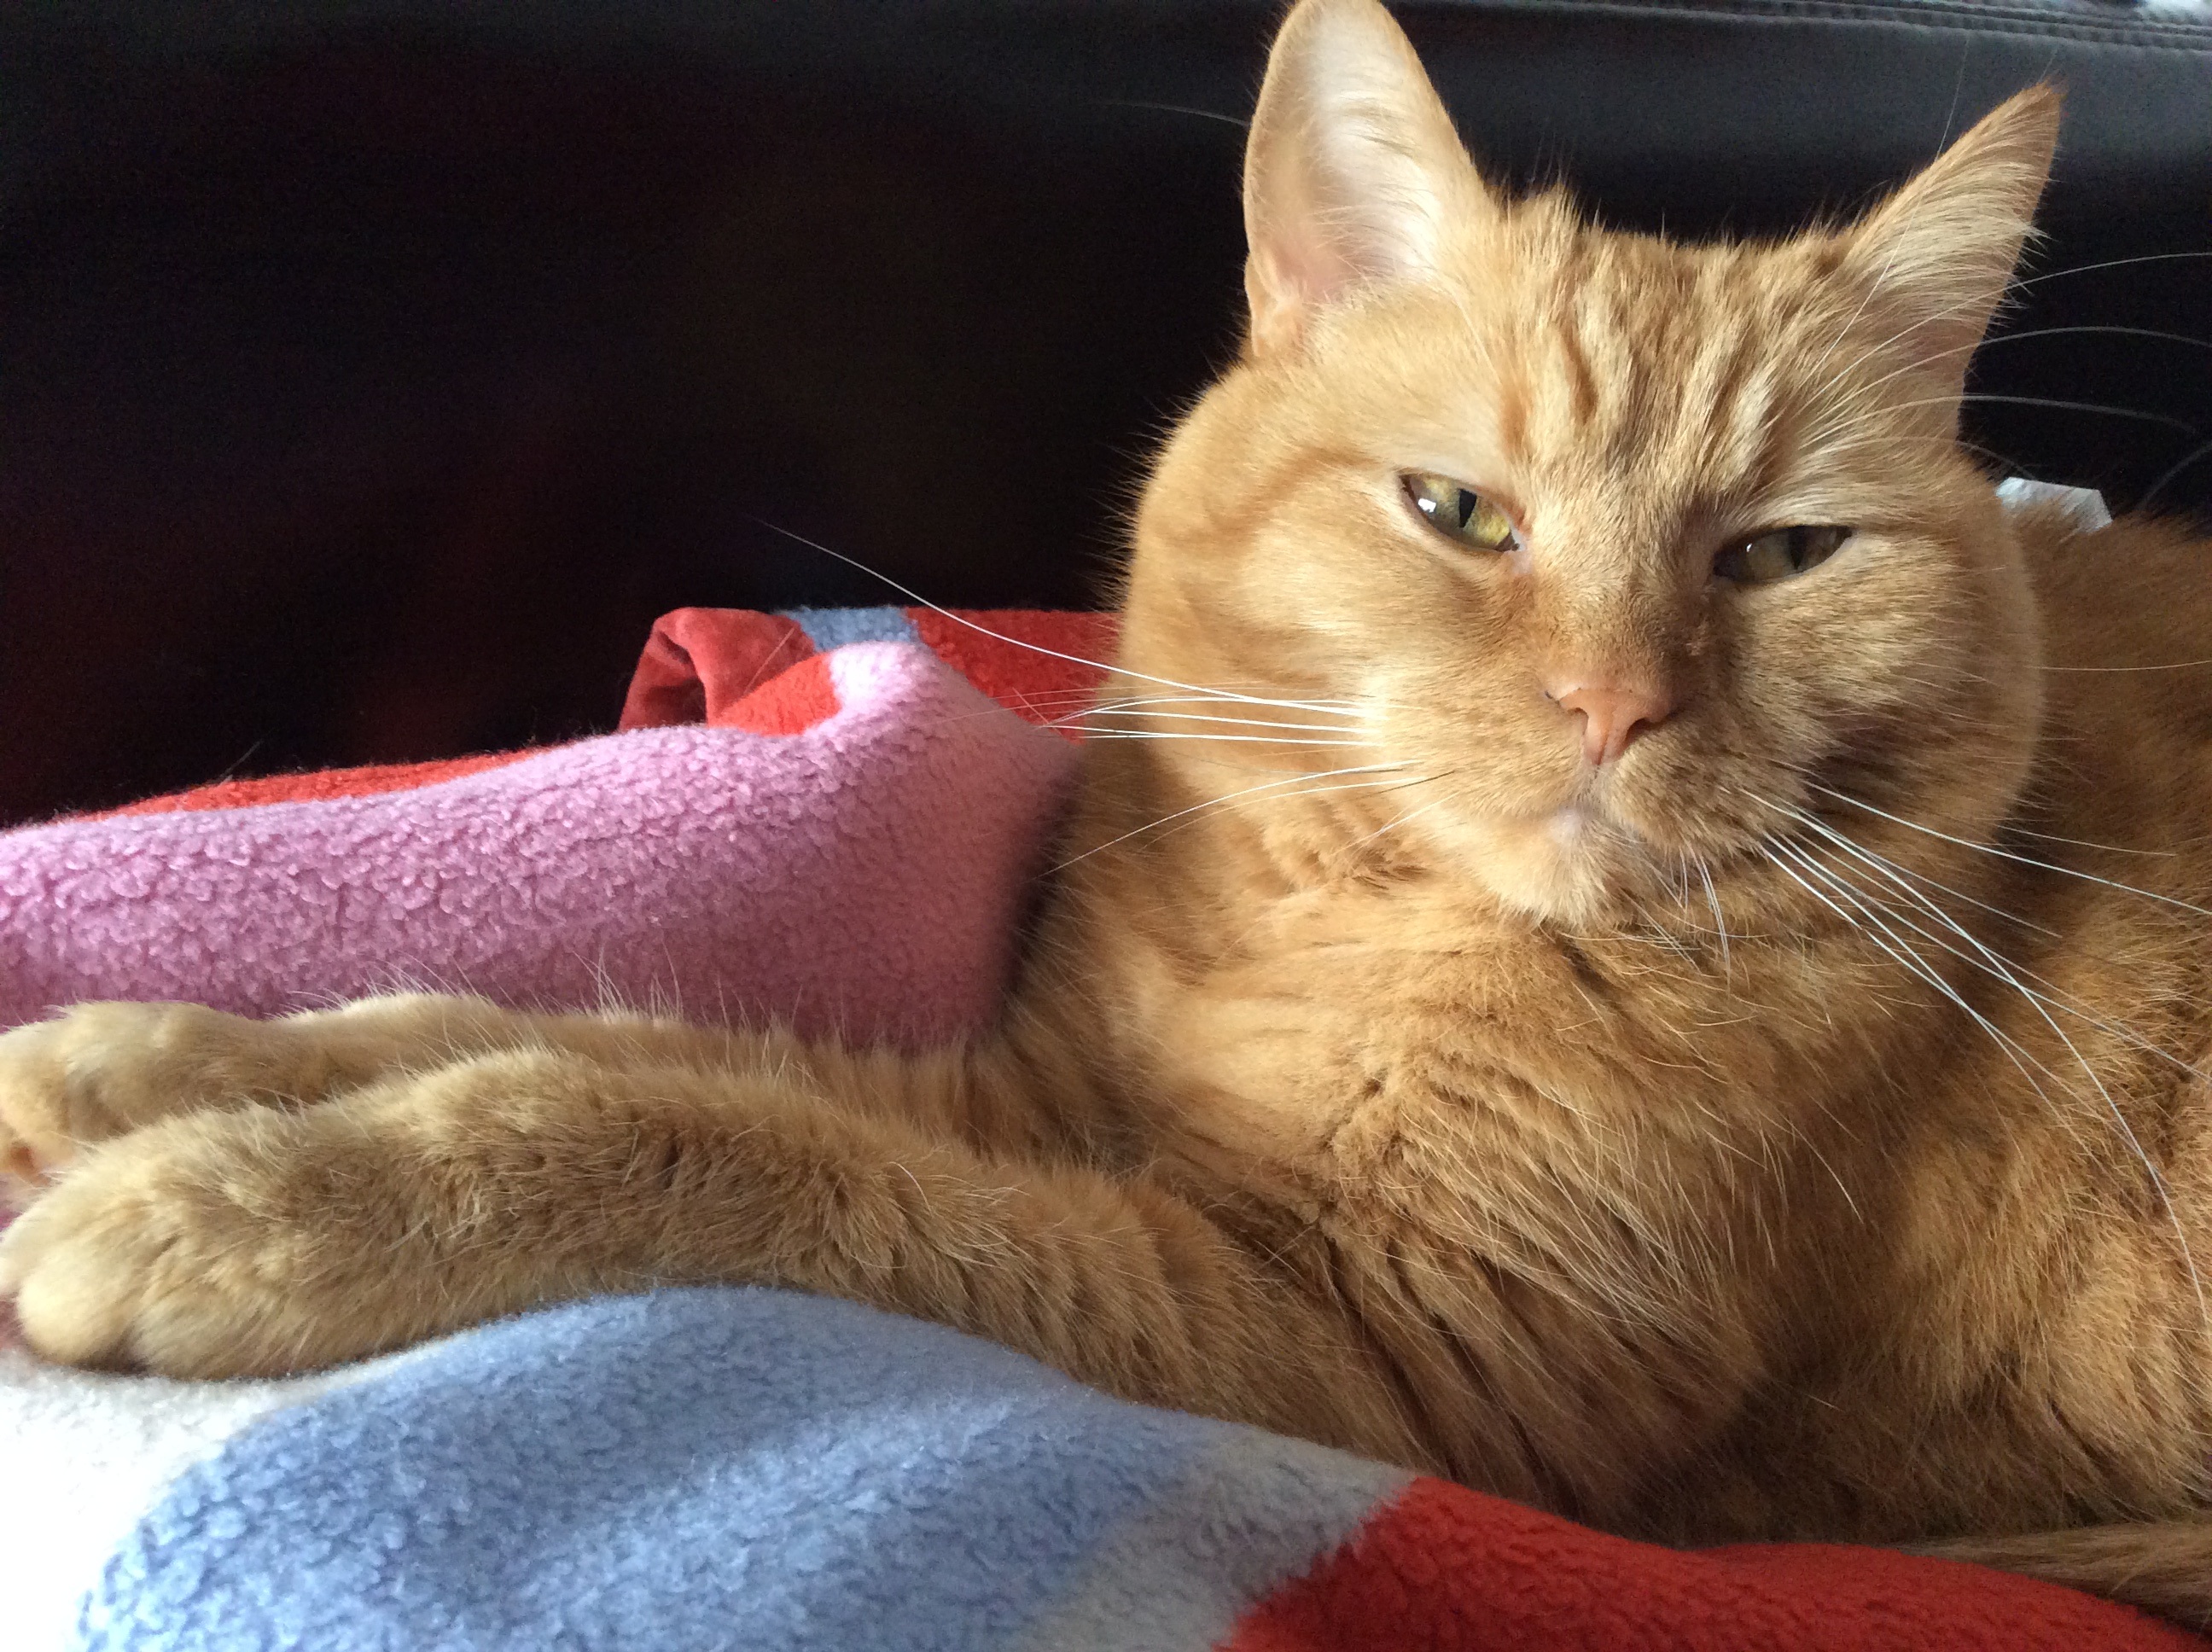
red, relax, kitten, cat, mammal, sofa, blanket, nose, whiskers, adidas, vertebrate, domestic cat, mackerel, cat's eyes, chill out, small to medium sized cats, cat like mammal, domestic short haired cat